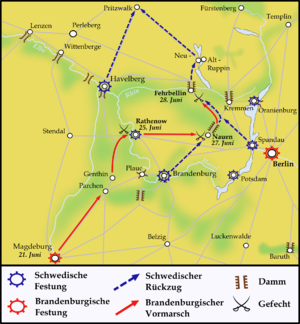
1675 est une année commune commençant un mardi.